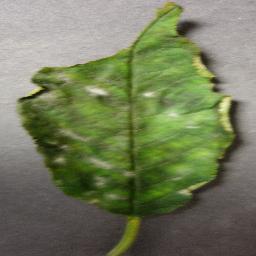
Label: Cherry___Powdery_mildew